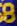
Number: 8